Land loss

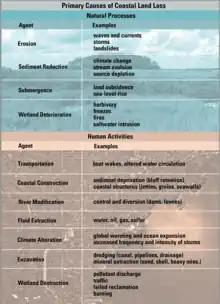
Summary table of the common physical and anthropogenic causes of coastal land loss.

Land loss is the term typically used to refer to the conversion of coastal land to open water by natural processes and human activities. The term "land loss" includes coastal erosion. It is a much broader term than coastal erosion because land loss also includes land converted to open water around the edges of estuaries and interior bays and lakes and by subsidence of coastal plain wetlands. The most important causes of land loss in coastal plains are erosion, inadequate sediment supply to beaches and wetlands, subsidence, and global sea level rise. The mixture of processes responsible for most of the land loss will vary according to the specific part of a coastal plain being examined. The definition of land loss does not include the loss of coastal lands to agricultural use, urbanization, or other development.